Paretz

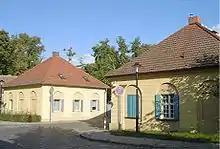
Gate houses

The Crown Prince had a sad childhood, but he was always happy staying with his tutor at Paretz. For this reason, in 1795 he bought the estate of Paretz from his tutor's son, his former playmate Count Heinrich von Blumenthal, for 80,000 Thalers (approximately €120,000 as of 2005). The Berlin architect David Gilly was put in charge of the construction of the building and it was planned to become a country palace. "Just remember always that you are building for a poor farmer", the crown prince is said to have told the architect. Flanking the palace were placed two barn buildings each, on the left and right, (one on each side to house animals) thus forming a semi circular yard. In 1804 the royal couple had the entire village rebuilt to conform to David Gilly's designs but the uniform style is hardly recognizable anymore today.